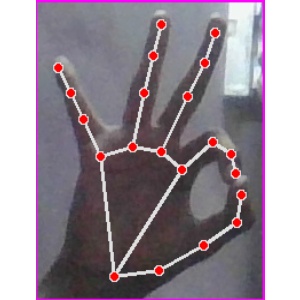
अक्षर: ण